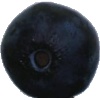
Label: blueberry